Citroën Argentina

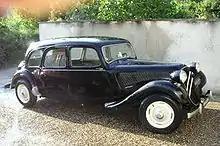
The Traction Avant was a huge success in Argentina.

During the Second World War, the importation of vehicles from France ceased, to be restarted in 1946 with an official dealership, Teodoro Gilotaux, located at 3628 Alvear Avenue and its own workshop at 3626 Canning Street. This dealership brought the Traction Avant model, also known as "11 Ligero" ("light eleven"). The car quickly earned a solid reputation, being advertised as "the ideal car for the plain and the mountains". sold very well in Argentina. It also included in its catalog the 11 Normale, Cabriolet and Familiale, as well as the King of the road: the 15 SIX D. Racers Rodolfo Brusco and Jorge Ansaldo travelled from Buenos Aires to New York in 1951 on a 1947 Traction Avant. In 1953, some races exclusively for Traction Avant cars were held in Autódromo de Buenos Aires